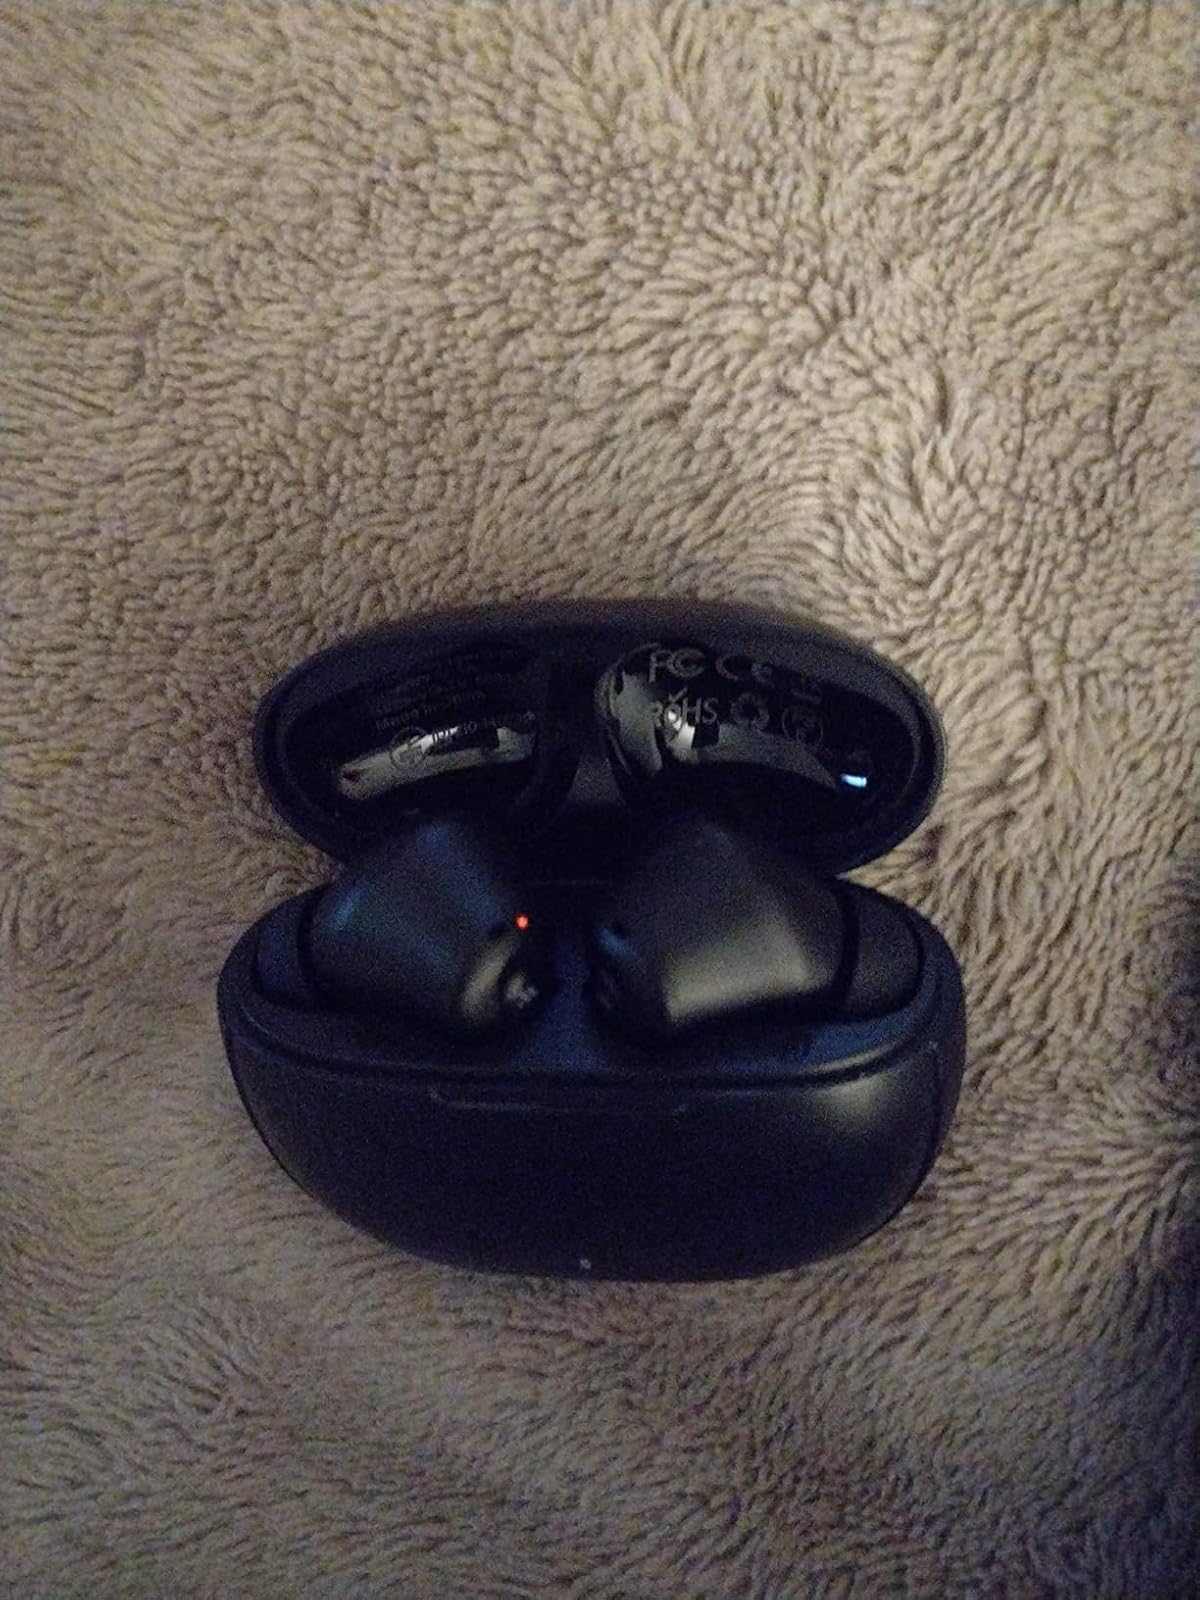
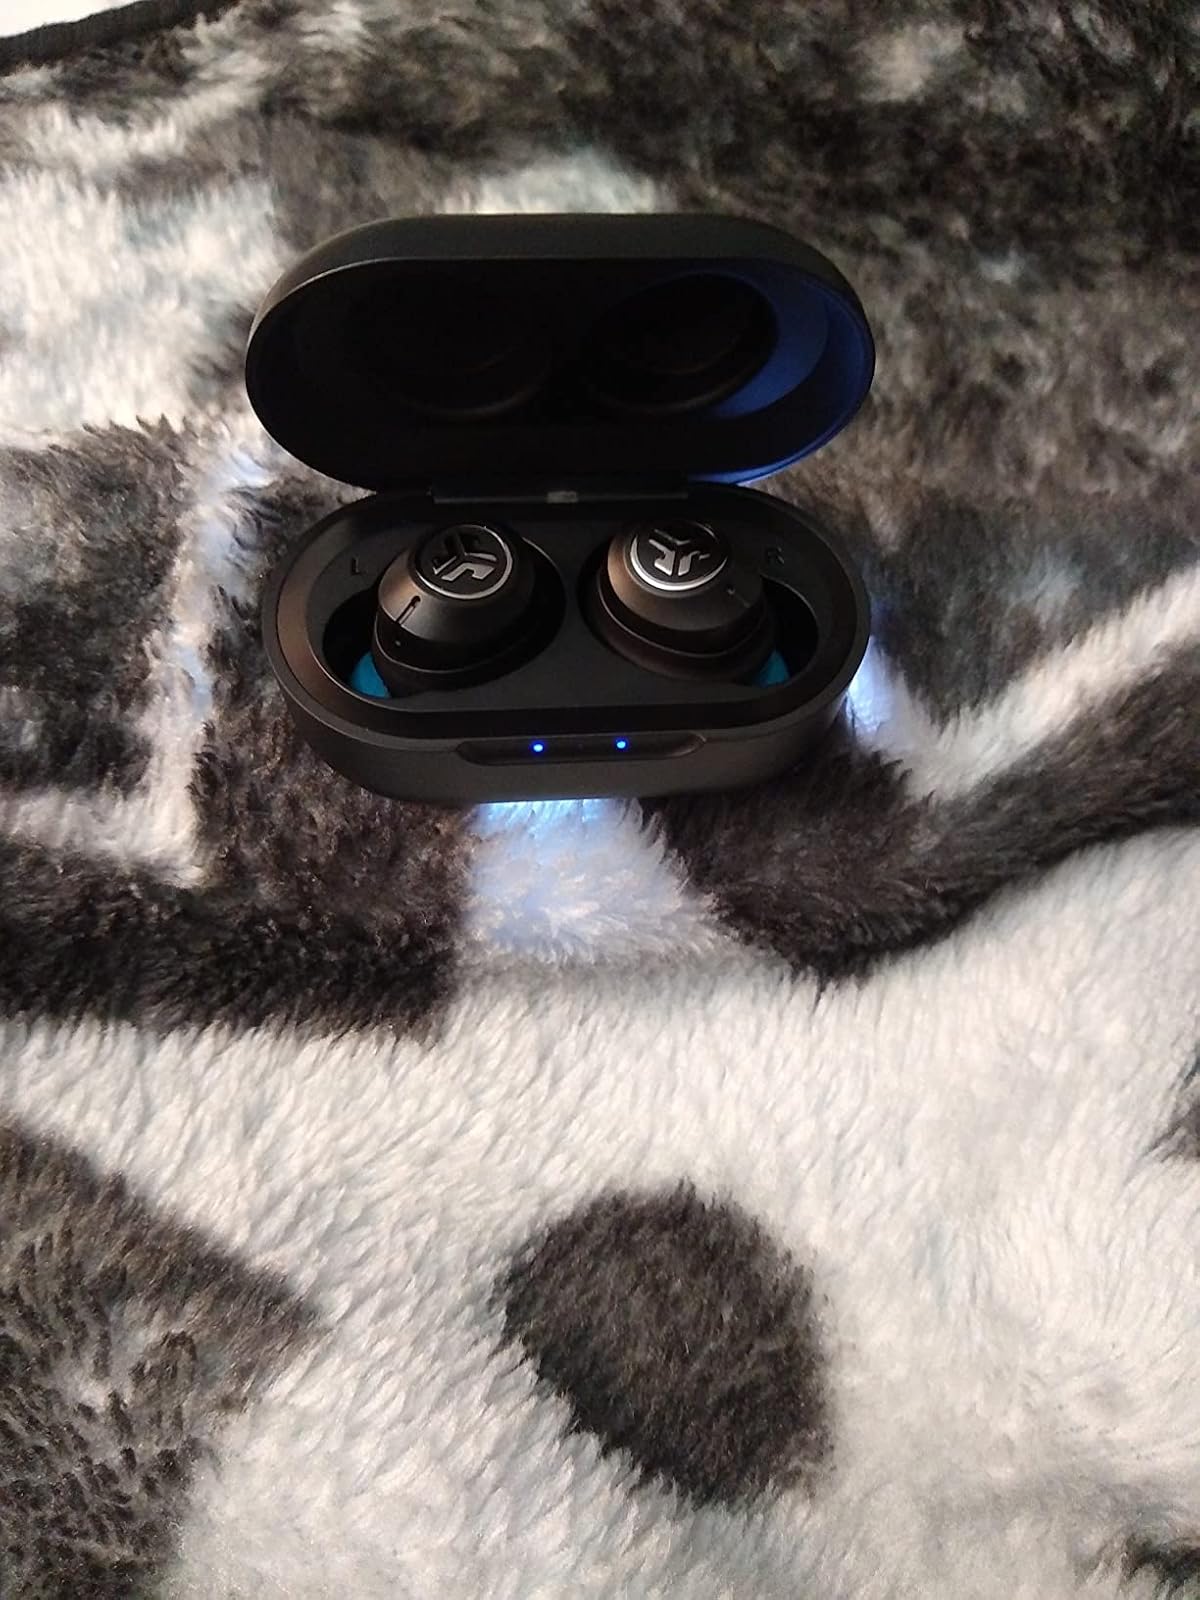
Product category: earbuds
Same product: no